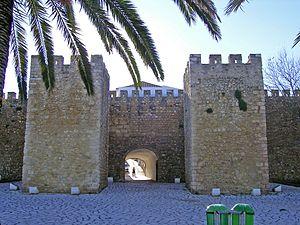
Cet article recense les monuments nationaux du district de Faro, au Portugal.